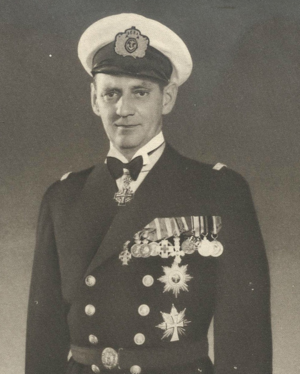
Den kongelige forholdsordre
Kong Frederik 9. underskrev anordningen i 1952.
Den kongelige forholdsordre, er en kongelig anordning udstedt 6. marts 1952 af kong Frederik 9. der beskriver hvordan danske militære styrker skal forholde sig hvis de bliver angrebet af en fjende uden forudgående krigserklæring.